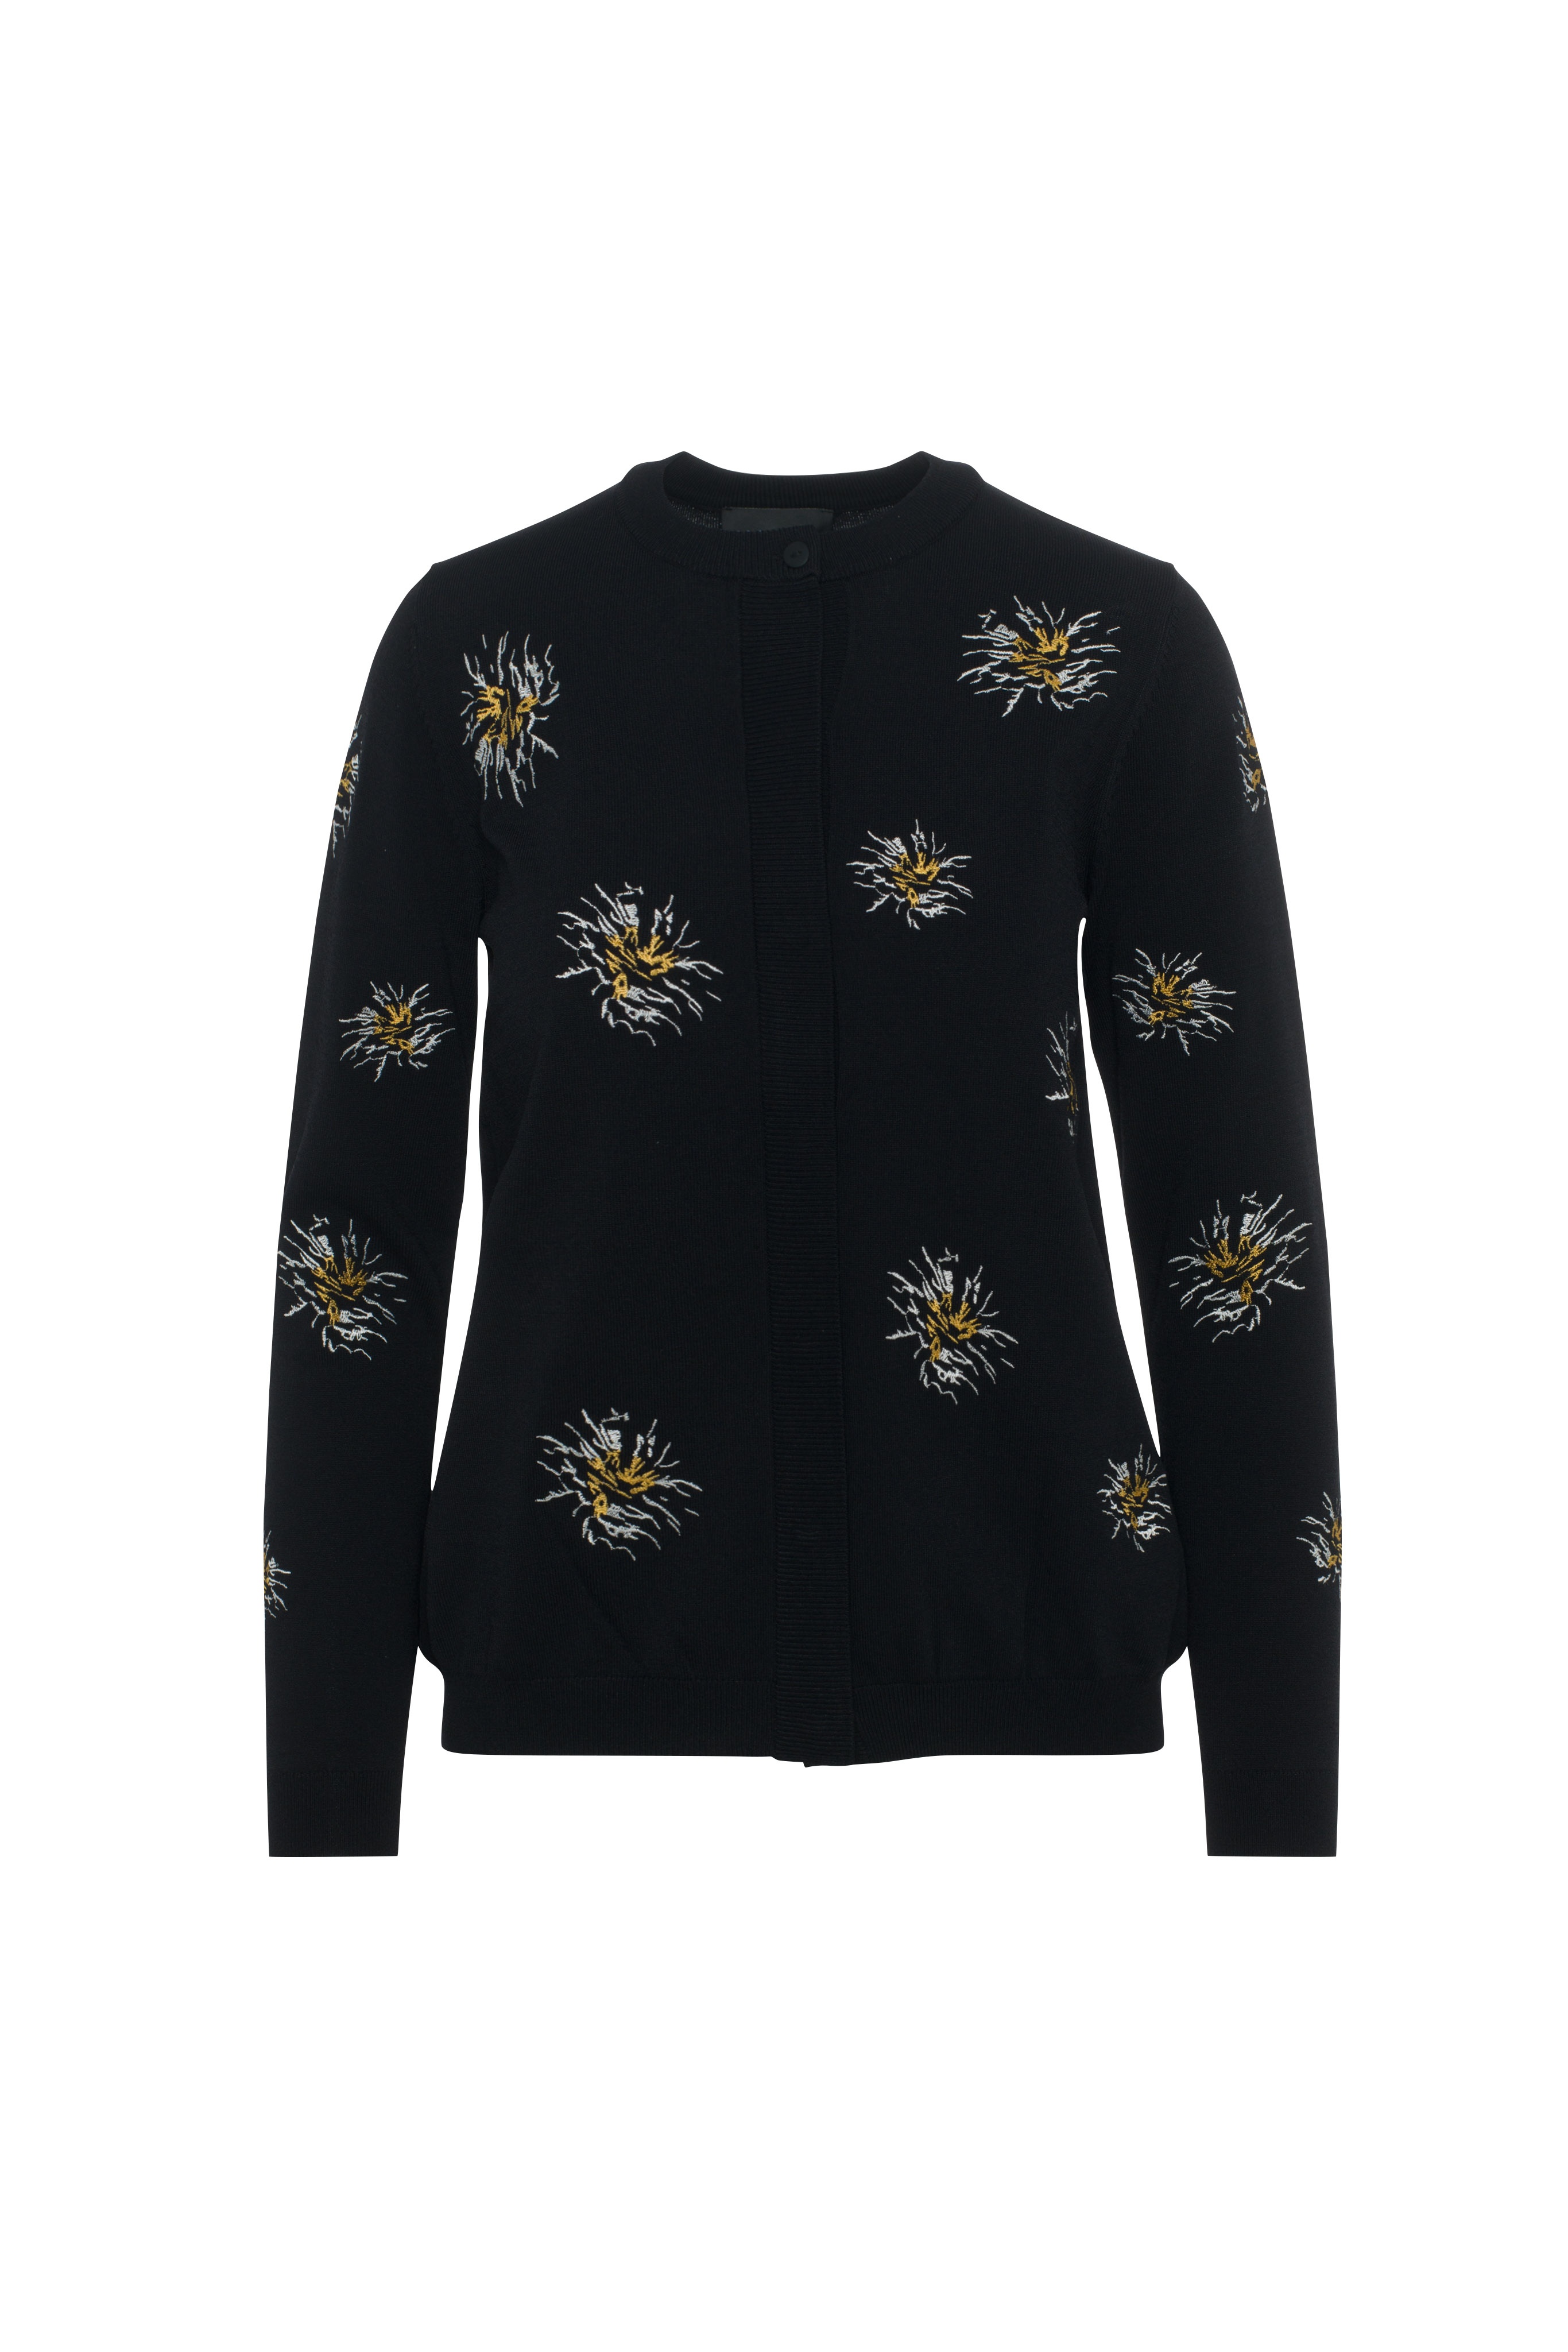
Maternity Embroidered Cropped Cardigan
Ladies maternity cropped knit cardigan with button at front and embroidery at front. ֲ Available in the following color: Black Composition: 65% Viscose, 35% Nylon Knit Washing Instructions: HAND WASH COLD, INSIDE OUT, NO CHLORINE BLEACH, LAY FLAT TO DRY
Brand: MCM
Category: Apparel & Accessories > Clothing > Maternity Clothing > Maternity Tops > Cardigans